Kuttanacaiman

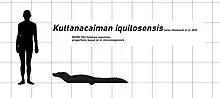
"Kuttanacaiman" size comparison

The genus name comes from the Quechua word "kuttana", meaning "grinding or crushing machine", and its species name honors the Iquitos native peoples.